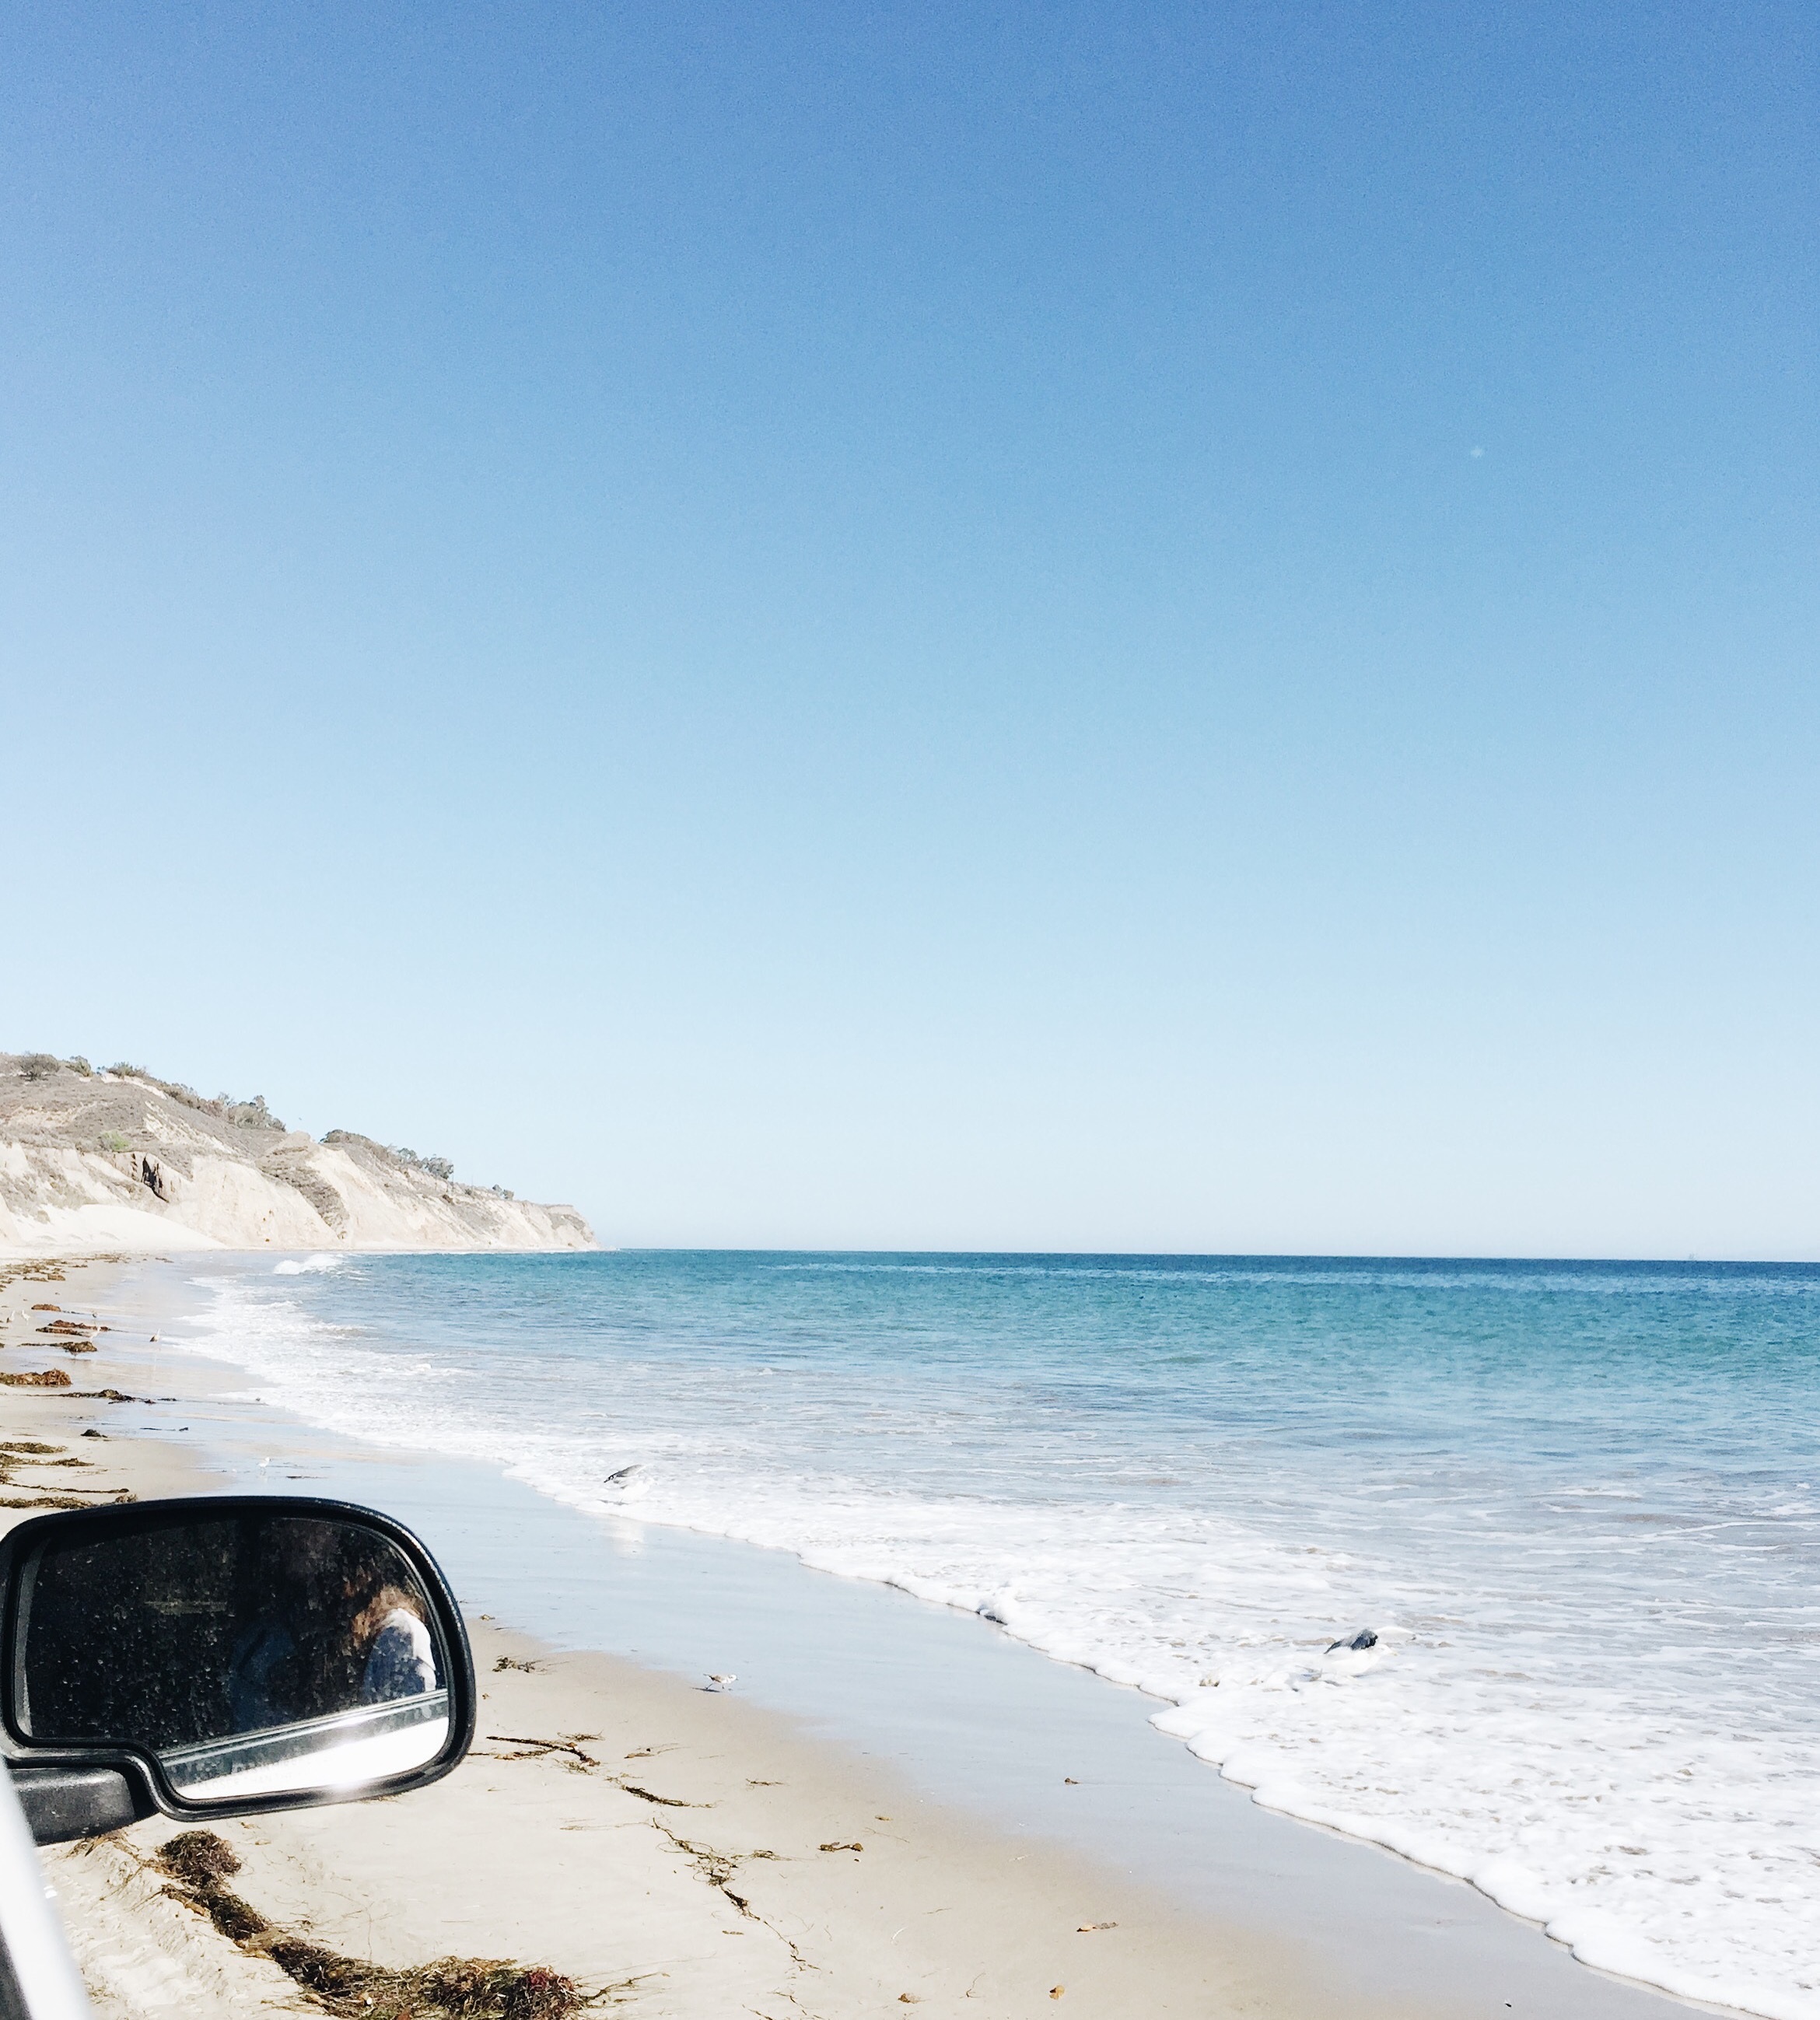
beach, sea, coast, sand, ocean, horizon, sky, shore, wave, vacation, bay, body of water, cape, wind wave